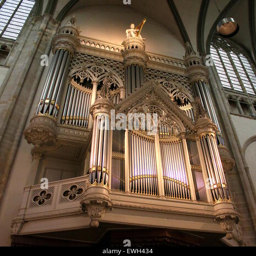
early 19th century main organ